The Course of Empire (history book)

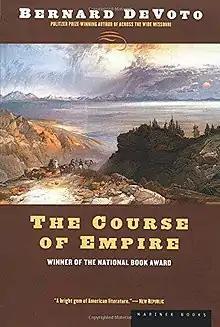

The Course of Empire is a 1952 book by the American journalist and historian Bernard DeVoto. It is the third volume of a trilogy that includes "The Year of Decision" (1942) and "Across the Wide Missouri" (1947).